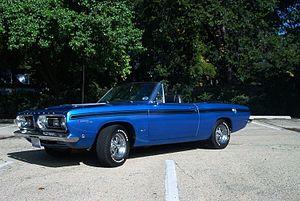
La Plymouth Barracuda est un coupé produit par la division Plymouth du groupe Chrysler. Le premier modèle sort le 1ᵉʳ avril 1964, soit quelques semaines avant celle qui sera sa plus sérieuse concurrente, la Ford Mustang. La Barracuda sera rapidement écrasée par la Mustang de Ford, la Camaro de Chevrolet et la Firebird de Pontiac. Elle ne connaîtra un réel succès d'estime qu'à partir de 1970, où elle devient un symbole de puissance.